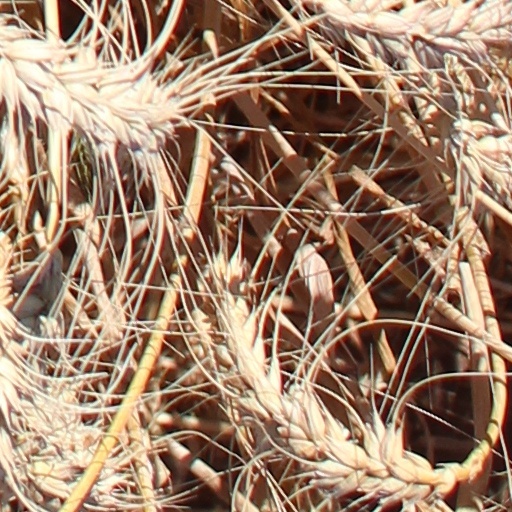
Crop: wheat